James Garrard

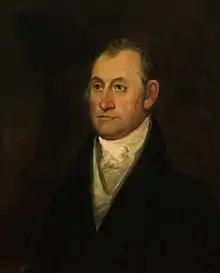
Thomas Todd, one of the candidates in the 1795 gubernatorial election

When Governor Isaac Shelby announced he would not seek reelection, Garrard's friends encouraged him to become a candidate. The other announced candidates were Benjamin Logan and Thomas Todd. Logan was considered the favorite in the race due to his military heroism while helping settle the Kentucky frontier. However, his oratory was unpolished, and his parliamentary skills were weak, despite his considerable political experience. Todd, who had served as secretary of all ten Kentucky statehood conventions, had the most political experience, but his youth was considered a disadvantage by some. Garrard benefited from his political connections in Bourbon County, and many held him in high regard due to his work in the Baptist church.